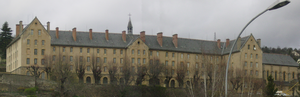
Mende est une commune française, préfecture du département de la Lozère en région Occitanie.
Le diocèse de Mende relève depuis 2002 de la province ecclésiastique de Montpellier. Il recouvre l'intégralité du département de la Lozère. Plusieurs prélats ont participé à son rayonnement et à son indépendance par rapport au pouvoir temporel, tels que les évêques Aldebert III du Tournel et Guillaume VI Durand. De ce diocèse sont originaires le bienheureux Urbain V, avant-dernier pape français, qui rendit beaucoup à son Église d'origine, mais aussi Guillaume et Foulques de Villaret, grands maîtres de l'ordre de Saint-Jean de Jérusalem.